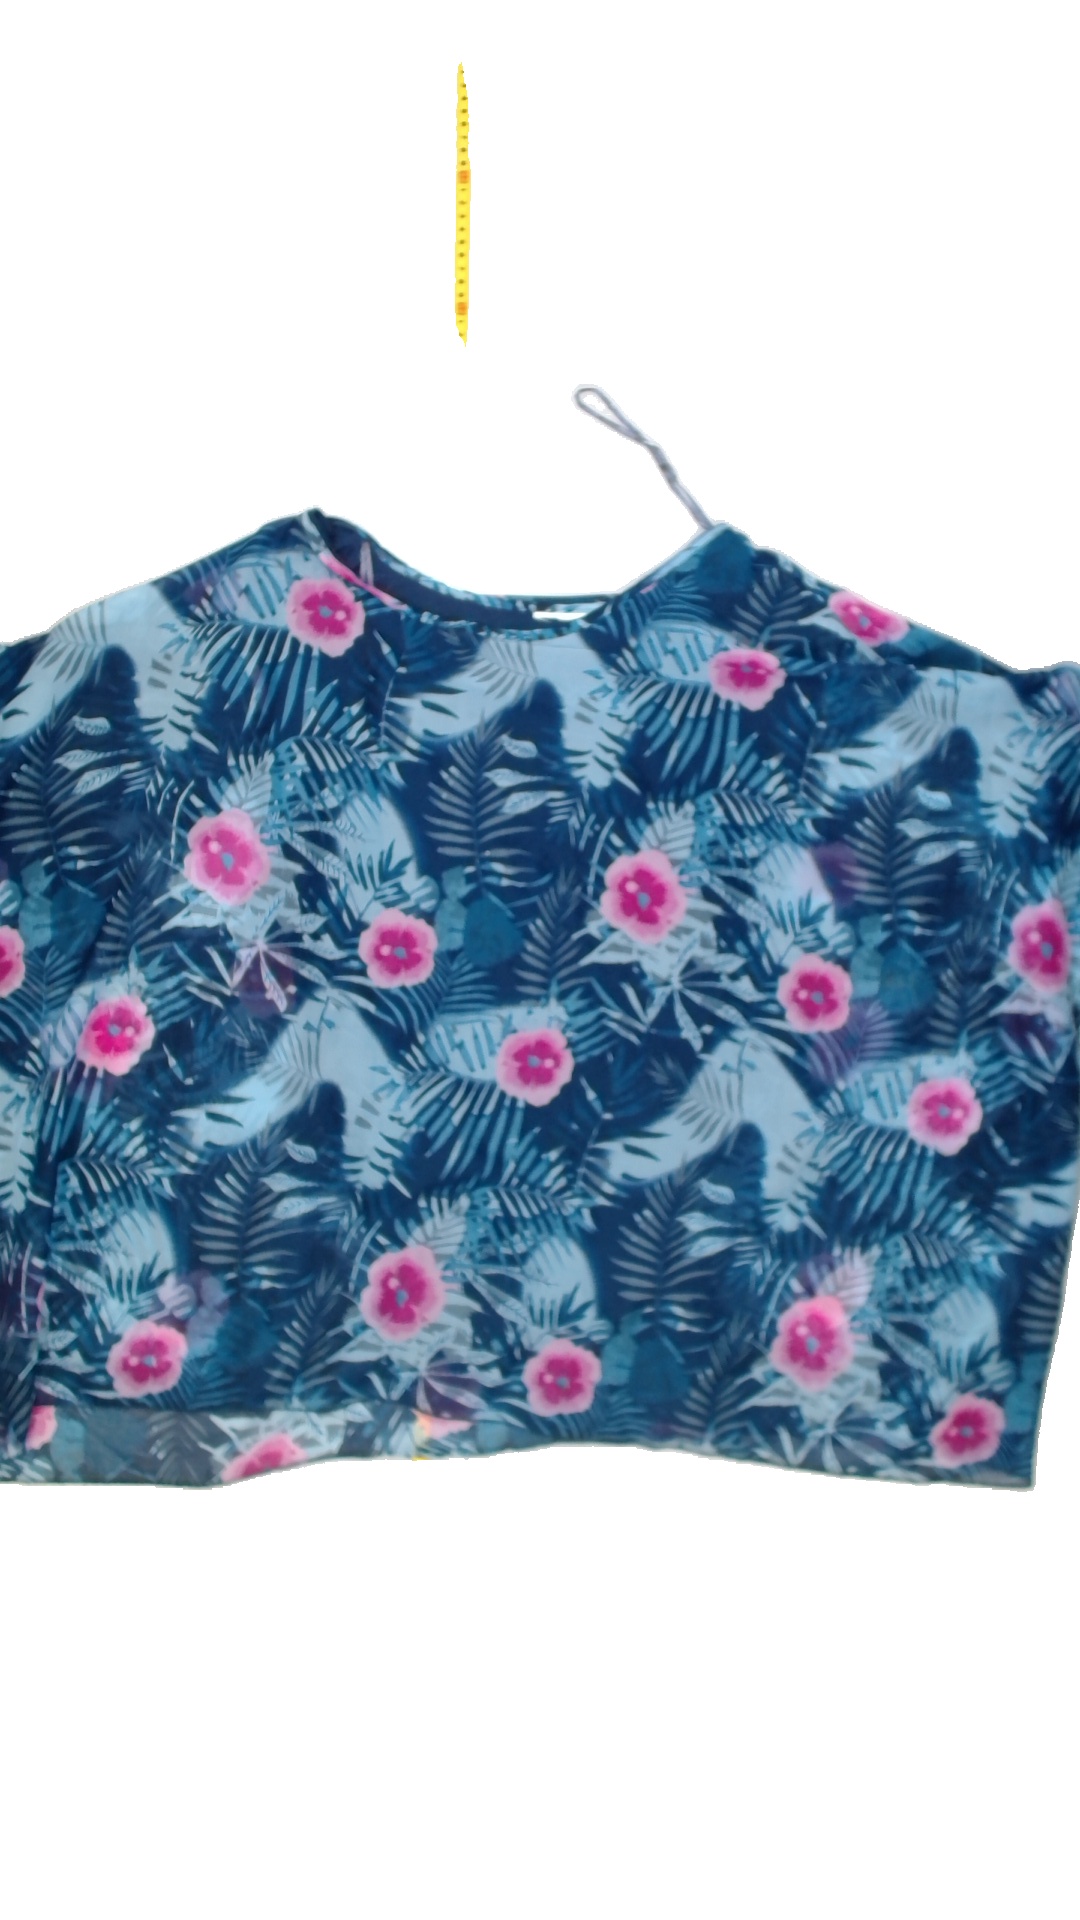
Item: Blouse (Ladies)
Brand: Not Applicable
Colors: Multicolor
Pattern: Floral print
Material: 100%polyester
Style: No trend
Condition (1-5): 5
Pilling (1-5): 5
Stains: No
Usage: Reuse
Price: <50